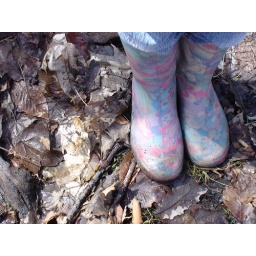
My daughter's rainboots against the forest floor at my home.